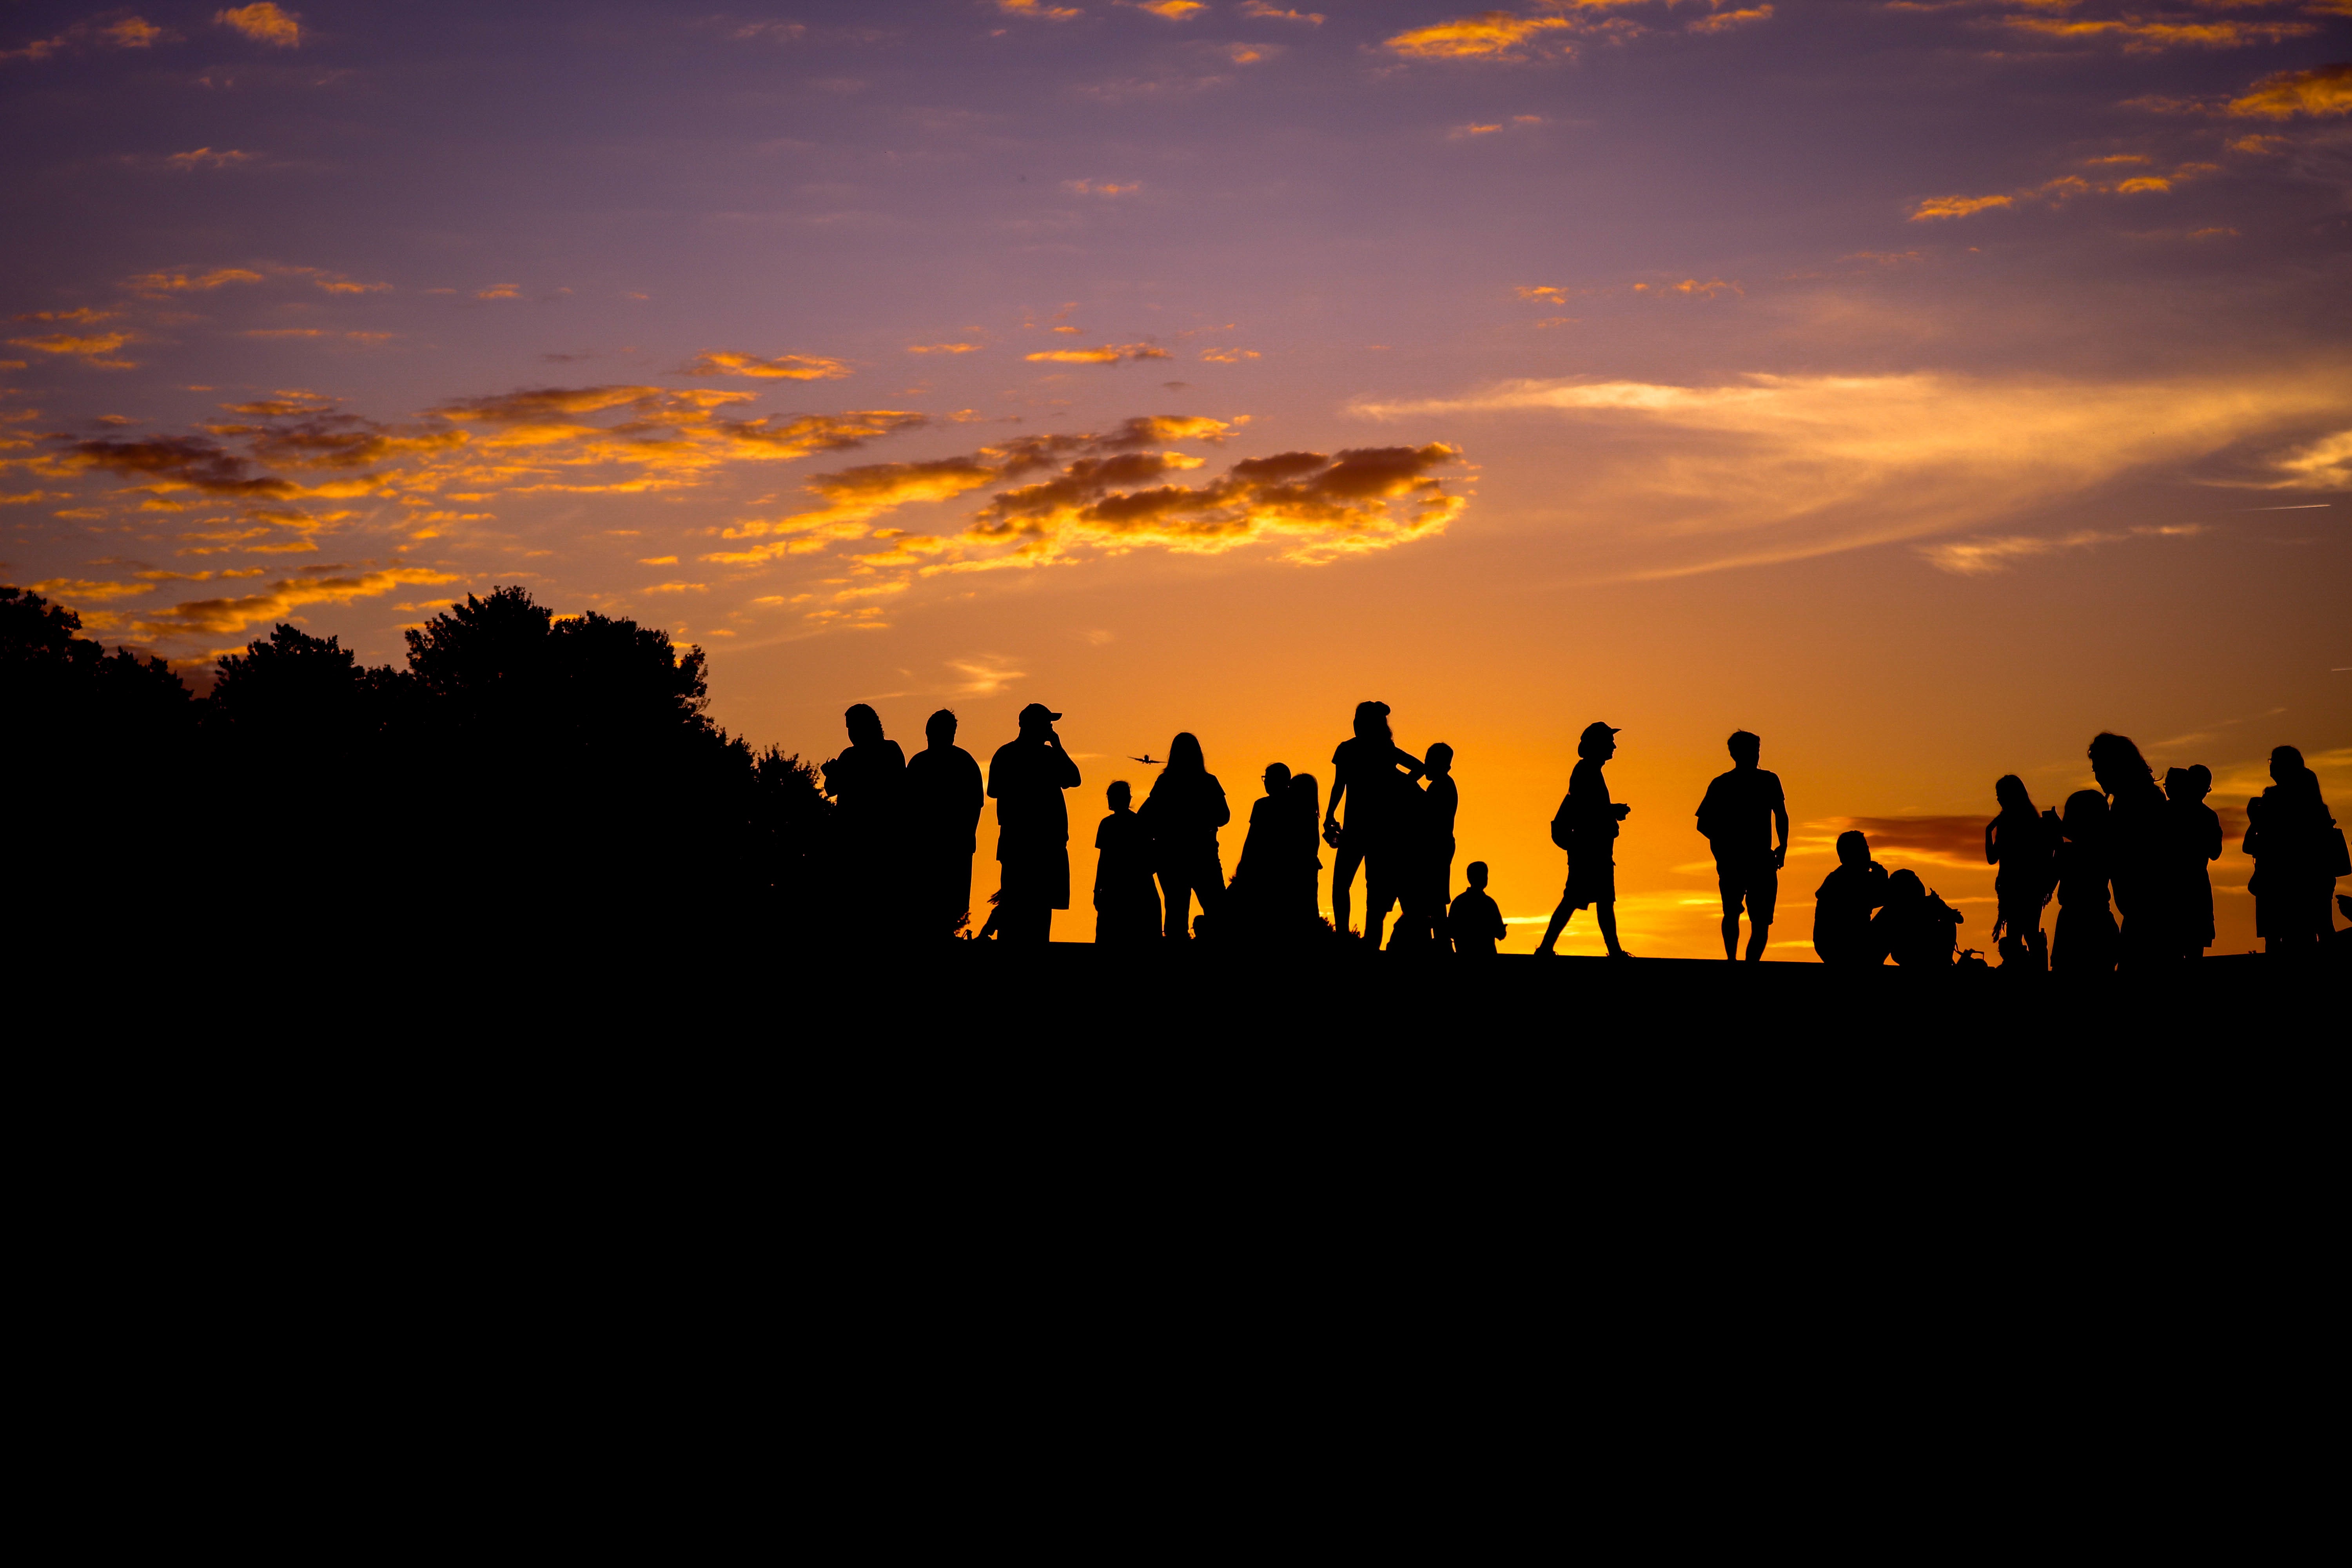
horizon, silhouette, cloud, sky, sunrise, sunset, skyline, sunlight, morning, dawn, atmosphere, dusk, evening, afterglow